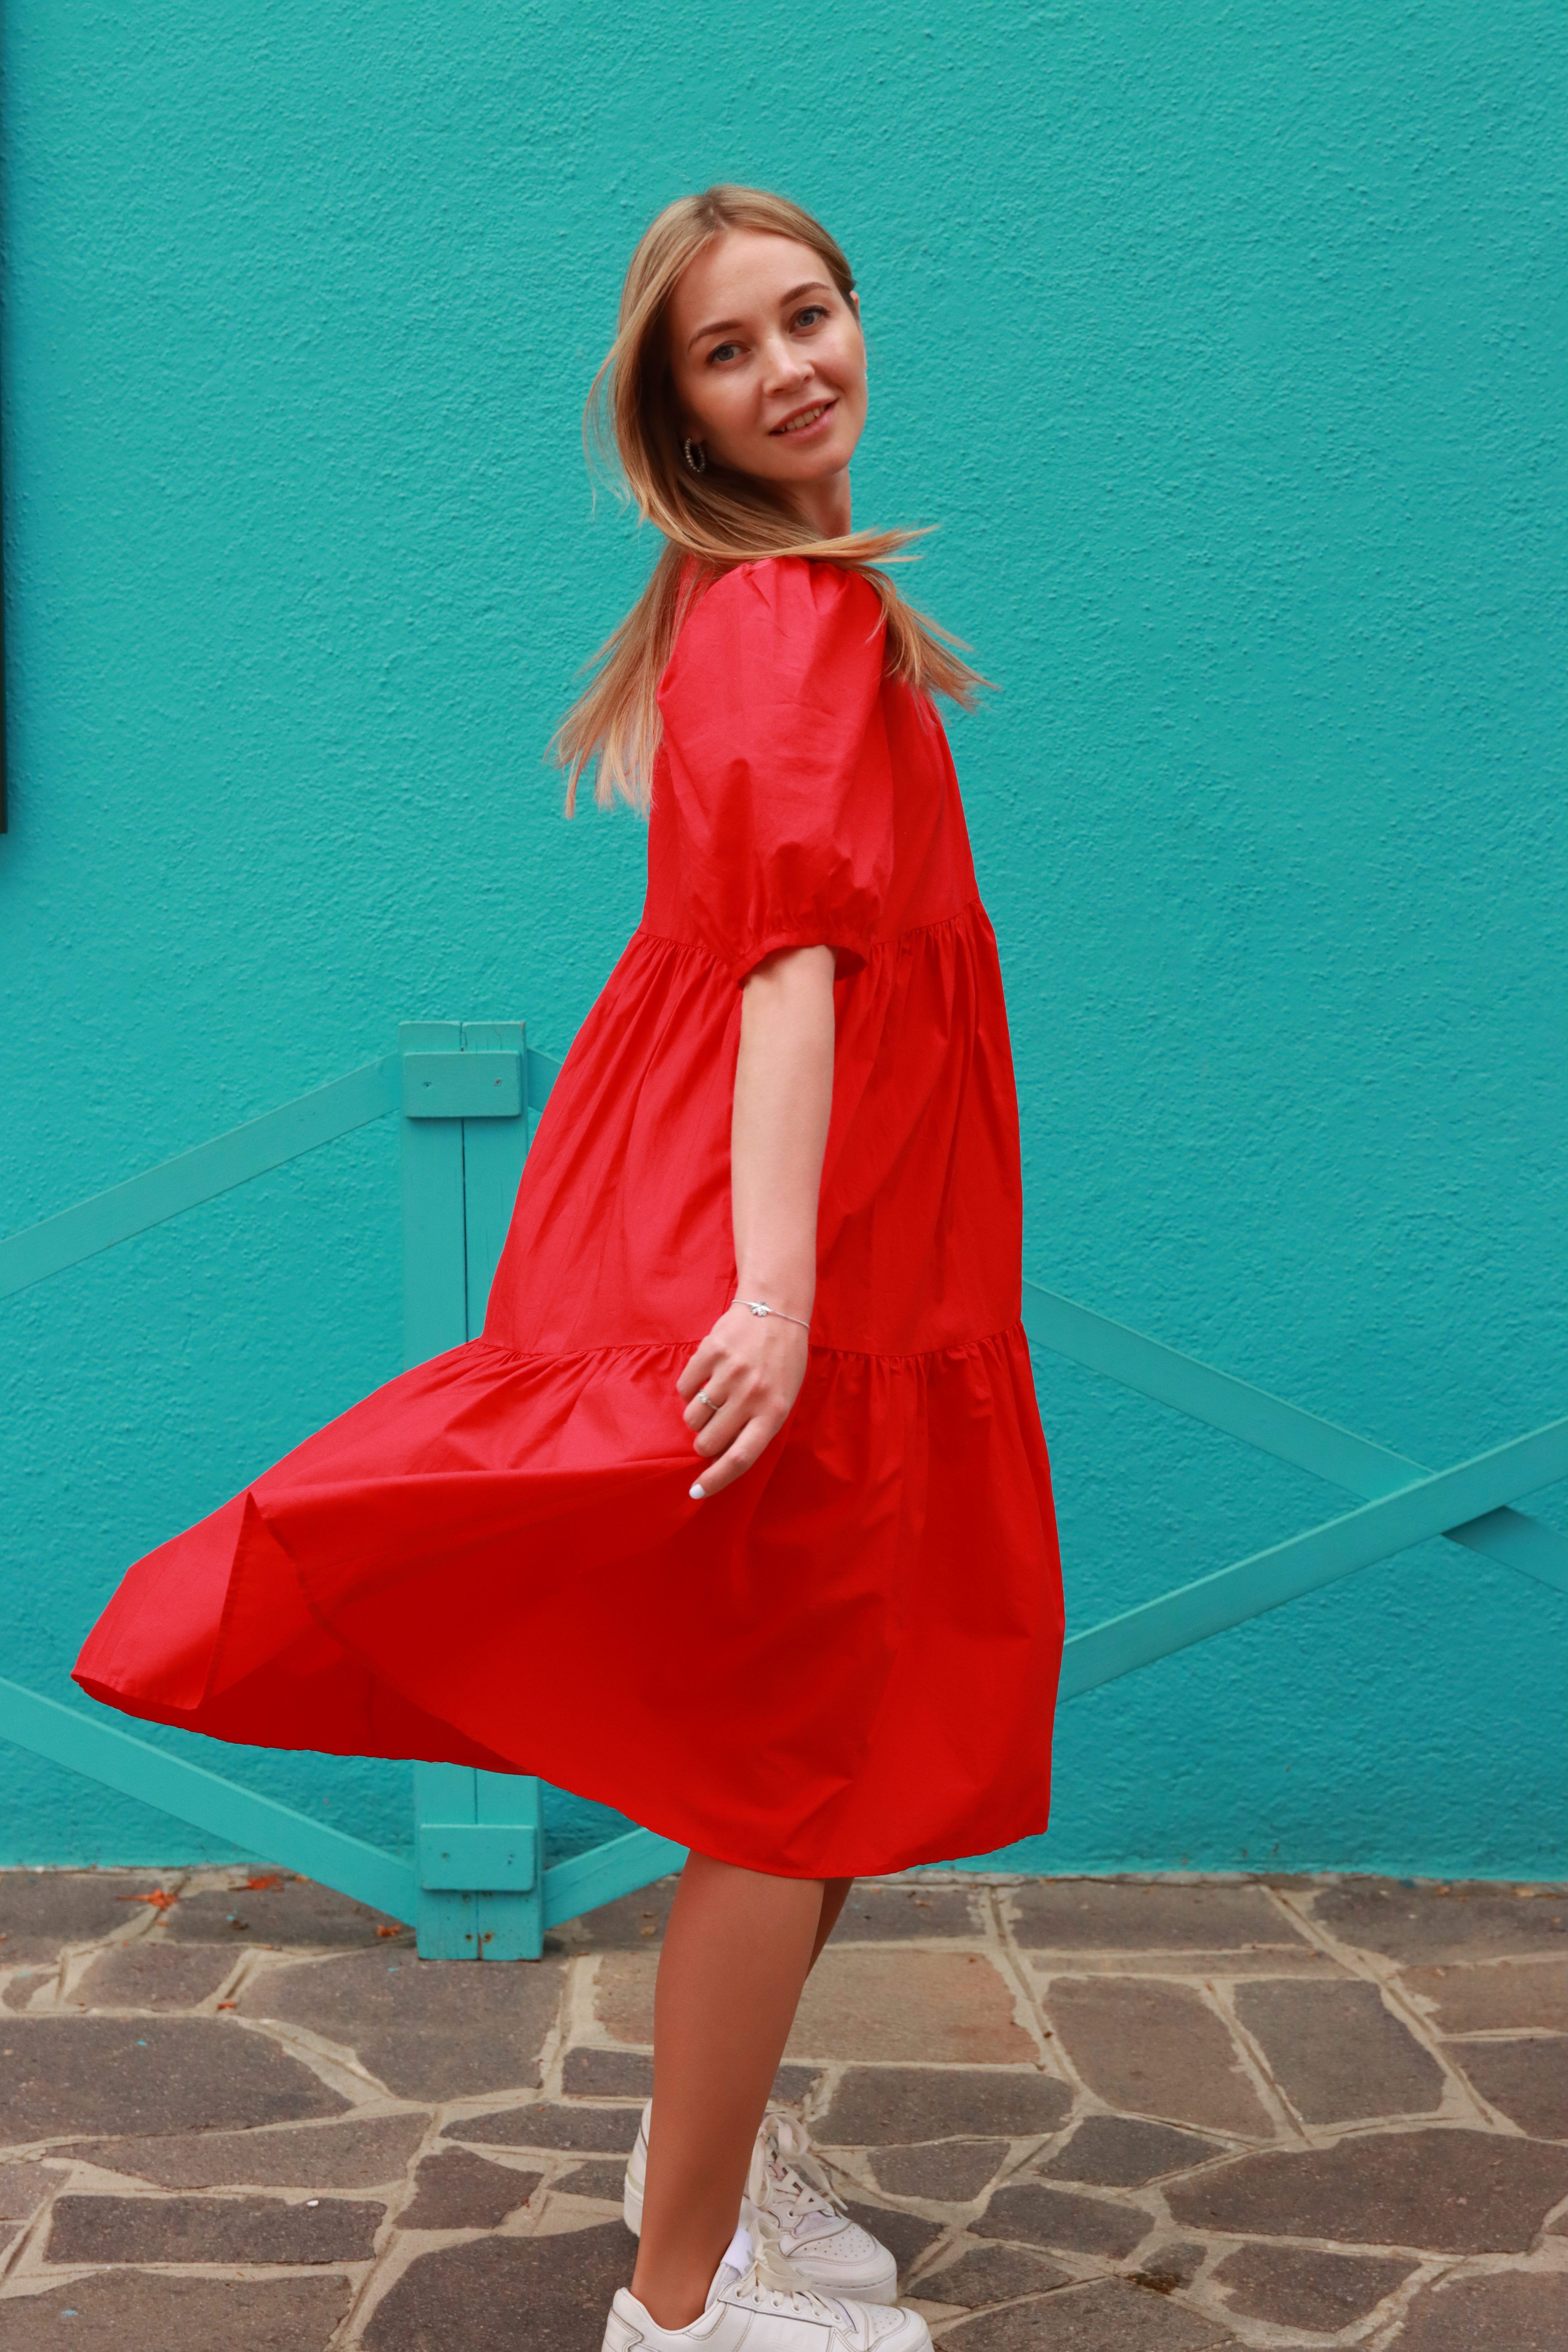
woman, footwear, shoe, smile, One piece garment, neck, sleeve, waist, day dress, pink, thigh, fashion design, knee, fashion model, formal wear, magenta, electric blue, sandal, long hair, human leg, peach, event, blond, cocktail dress, pattern, costume, brown hair, high heels, fashion accessory, vintage clothing, sitting, photo shoot, haute couture, child model, ankle